Justin Chang

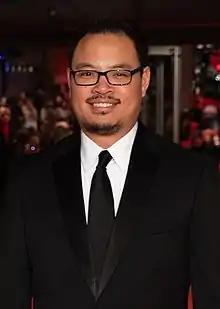
Chang at the 2019 Berlin International Film Festival

Justin Choigee Chang is an American film critic and columnist currently working at "The New Yorker". He previously worked for "Variety" and for "Los Angeles Times". His 2023 reviews at the "Times" won the 2024 Pulitzer Prize for Criticism.